Combat of the Thirty

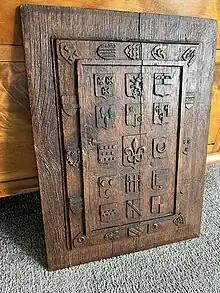
16th century panel showing the arms of the French knights who fought in the Combat of the Thirty in 1351

Though the combat had much less significance for the English, the fact that it was won because one combatant mounted a horse to break the Anglo-Breton line was later portrayed as evidence that the Franco-Bretons cheated. Edward Smedley's "History of France" (1836) states that the manoeuvre "wears some appearance of treachery". This version was fictionalised by Arthur Conan Doyle in his historical novel "Sir Nigel", in which Bemborough (called Richard of Bambro' in the novel) accepts the rules of the challenge in a chivalric spirit, but the Franco-Bretons win only because Montauban, portrayed as Beaumanoir's squire, mounts his horse, when the conflict was supposed to be on foot, and rides upon the English, trampling them.